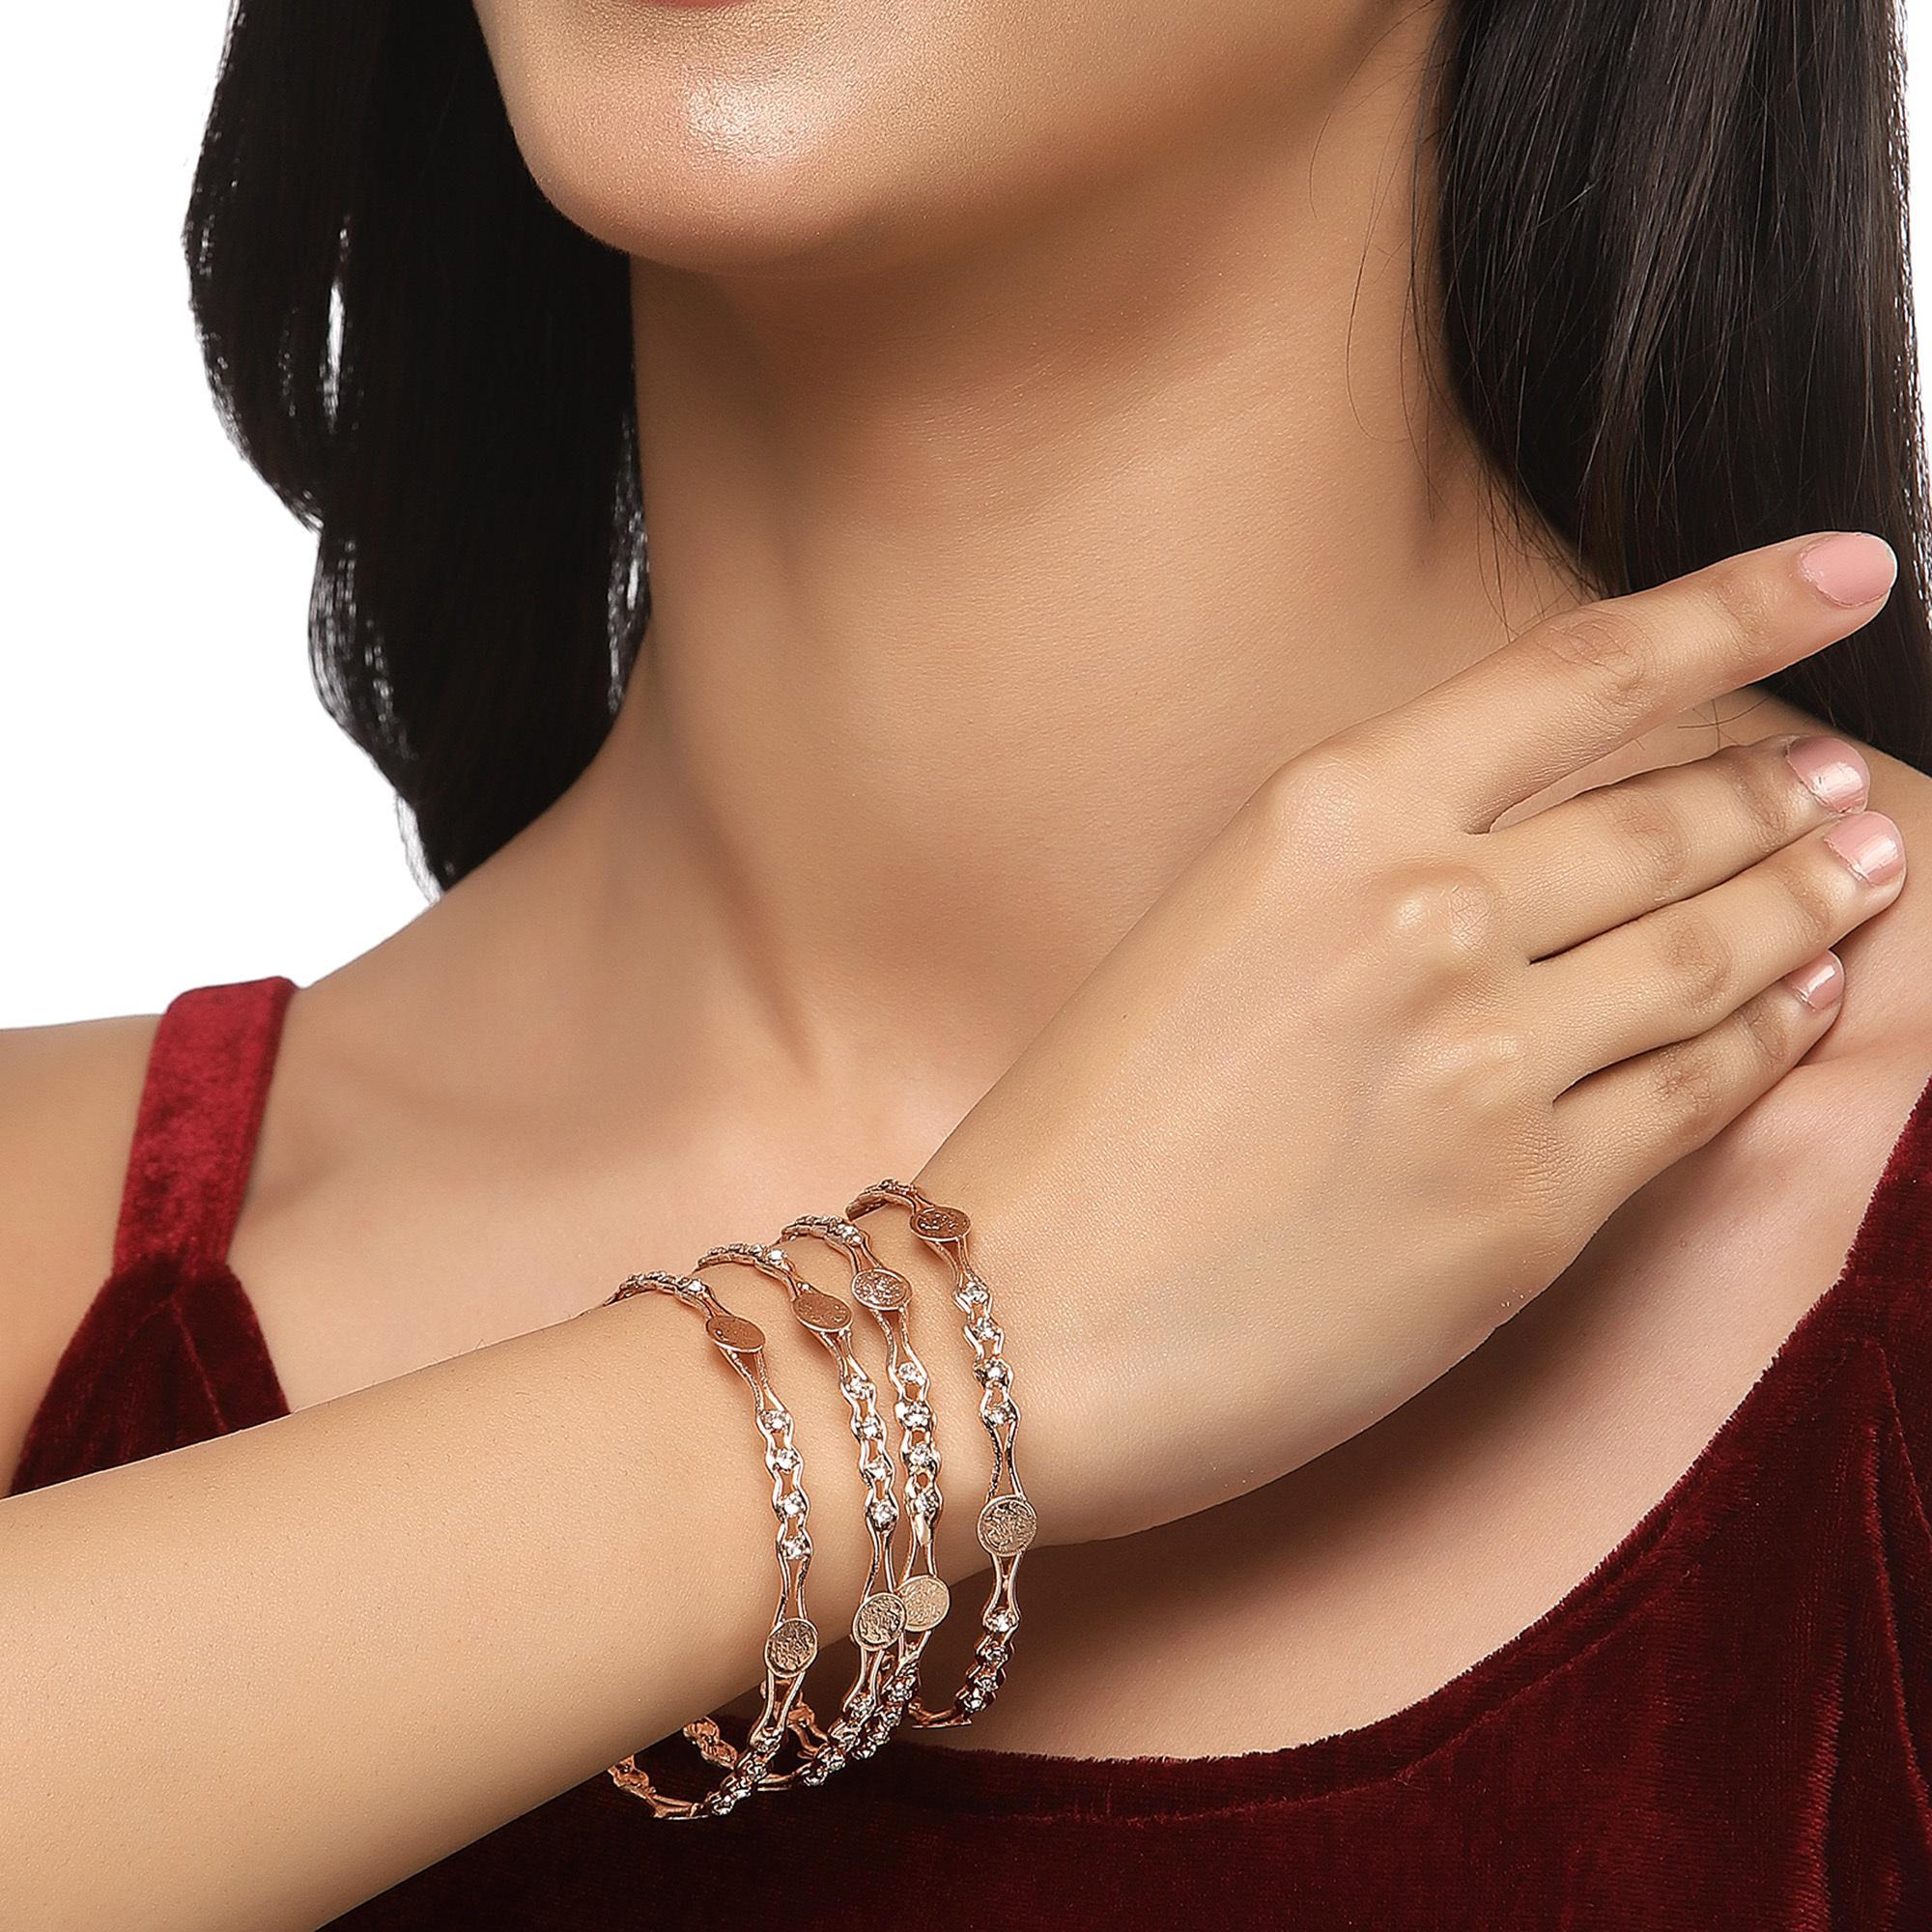
 Zeneme Gold-Plated Brass Rose Golden, White American Diamond Studded Temple Coin Bangles Jewellery Set For Girls And Women (Set Of 4)
Type: Bangles
Brand: Zeneme
Price: Rs. 239
 Stylish party wear bangles- zeneme fashion jewellery presents these stylish bangles which are suitable for all occasions office wear, wedding and party wear. The colour complements all outfits and may be worn as a statement piece to any occasion. The designer artificial jewellery at zeneme is available in various designs and patterns like floral design, heart shape design, dancing peacock, crystal design and many more. The imitation designer jewellery that will go with your outfit and style up your fashion statement with variable designs and patterns to give you charming and elegant look is available at zeneme. Zeneme has huge collection of designer imitation jewellery like american diamond jewellery collection, gold plated jewellery collection, temple jewellery collection, valentine collection, jewellery combos and many more.
Features: What you get - set of 4 rose gold-plated temple coin bangles has white american diamond studded, secured with slip-on closure. ,Luxury gifting idea - give a meaningful and luxurious gift with zeneme jewellery.,Material craftsmanship - finest quality stones and environmentally friendly nonprecious metals are used for making the jewelry set.,Jewellery care - keep the jewellery away from direct heat, water, perfumes, deodorants and other strong chemicals as they may react with the metal or plating.,Nickel free and lead free as per international standards that makes it very skin friendly.,The plating is non-allergic and safe for all environments. . Dimensions - bangle size 2.4 - diameter - 5.715 cm, circumference - 17.9324 cm bangle size 2.6 - diameter - 6.0325 cm, circumference - 18.9484 cm bangle size 2.8 - diameter - 6.35 cm, circumfere,Store the jewellry when not in use in a storage box or a cloth pouch to retain its shine.,It is safe for wearing for long hours. Exquisite handwork is required since some crystals are too small to pick my fingers, really hard and time-consuming.
Included: Set Of 4 X American Diamond Studded Temple Coin Bangles Jewellery Set